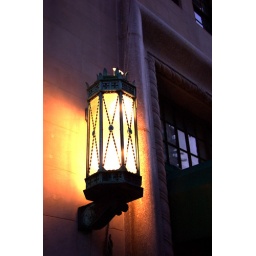
A street lamp on an office building near Washington Square Park.